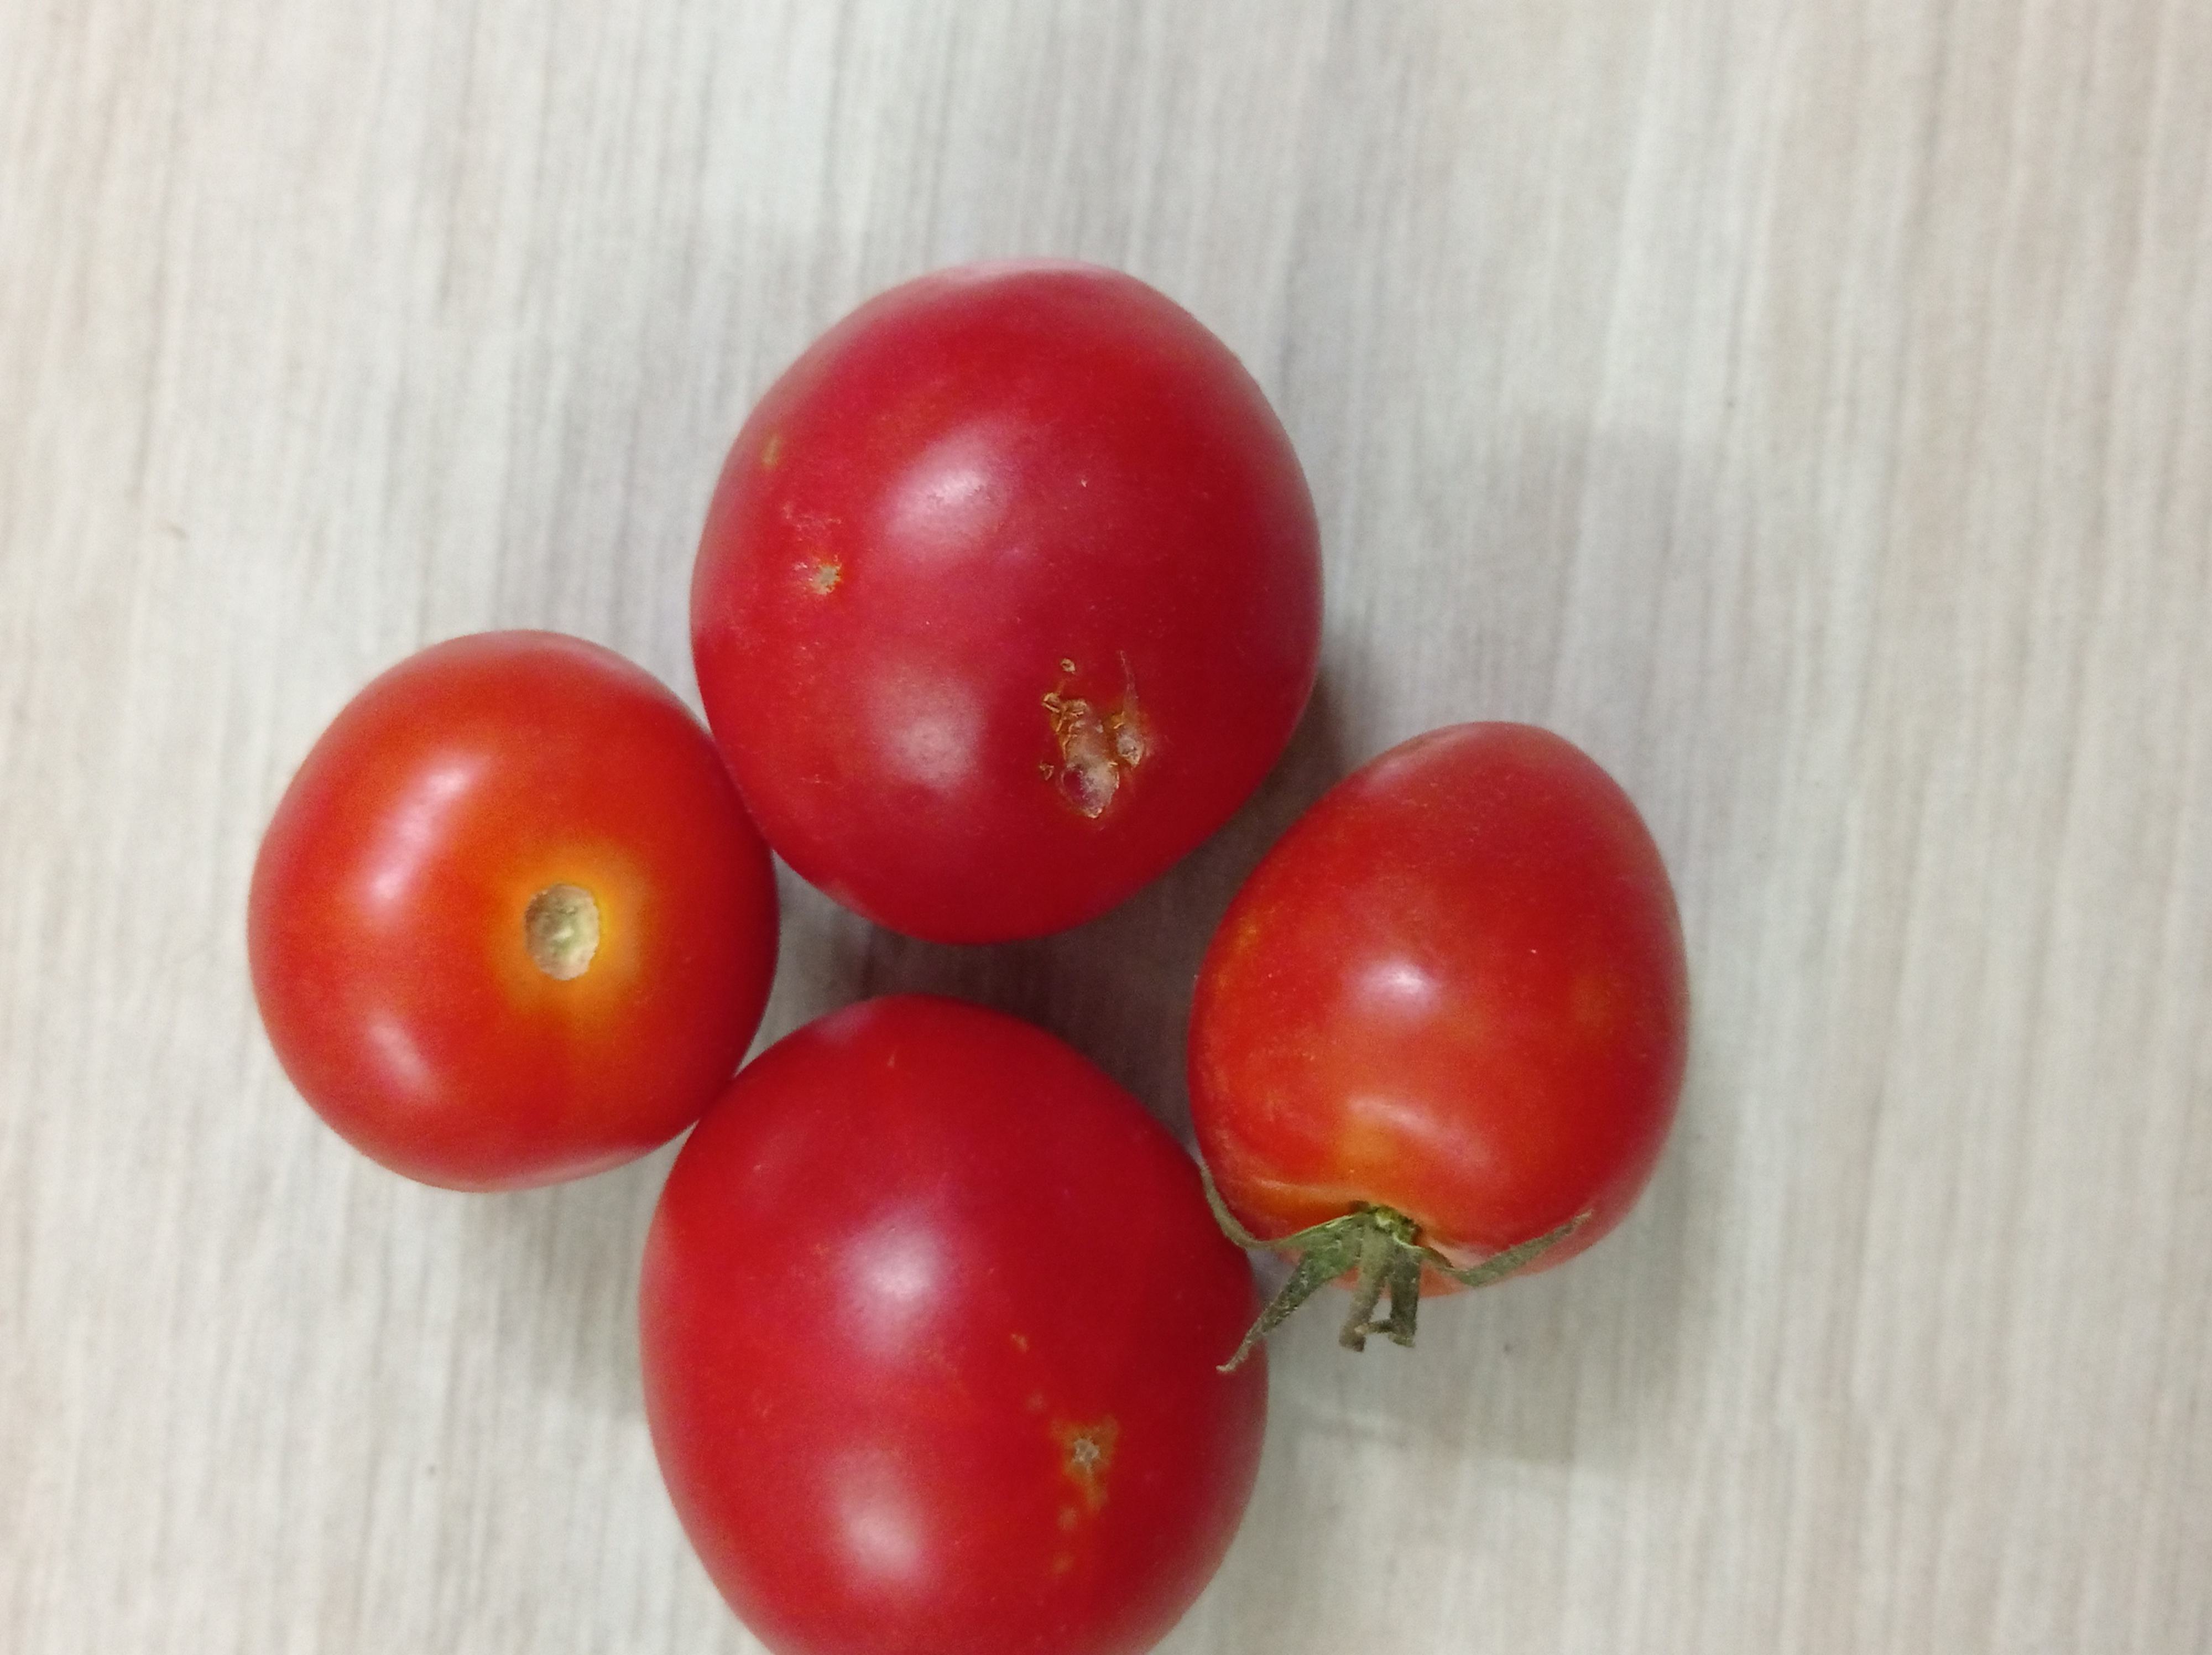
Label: Fresh